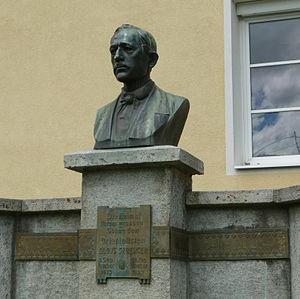
Aloys Sprenger, fut un orientaliste autrichien.